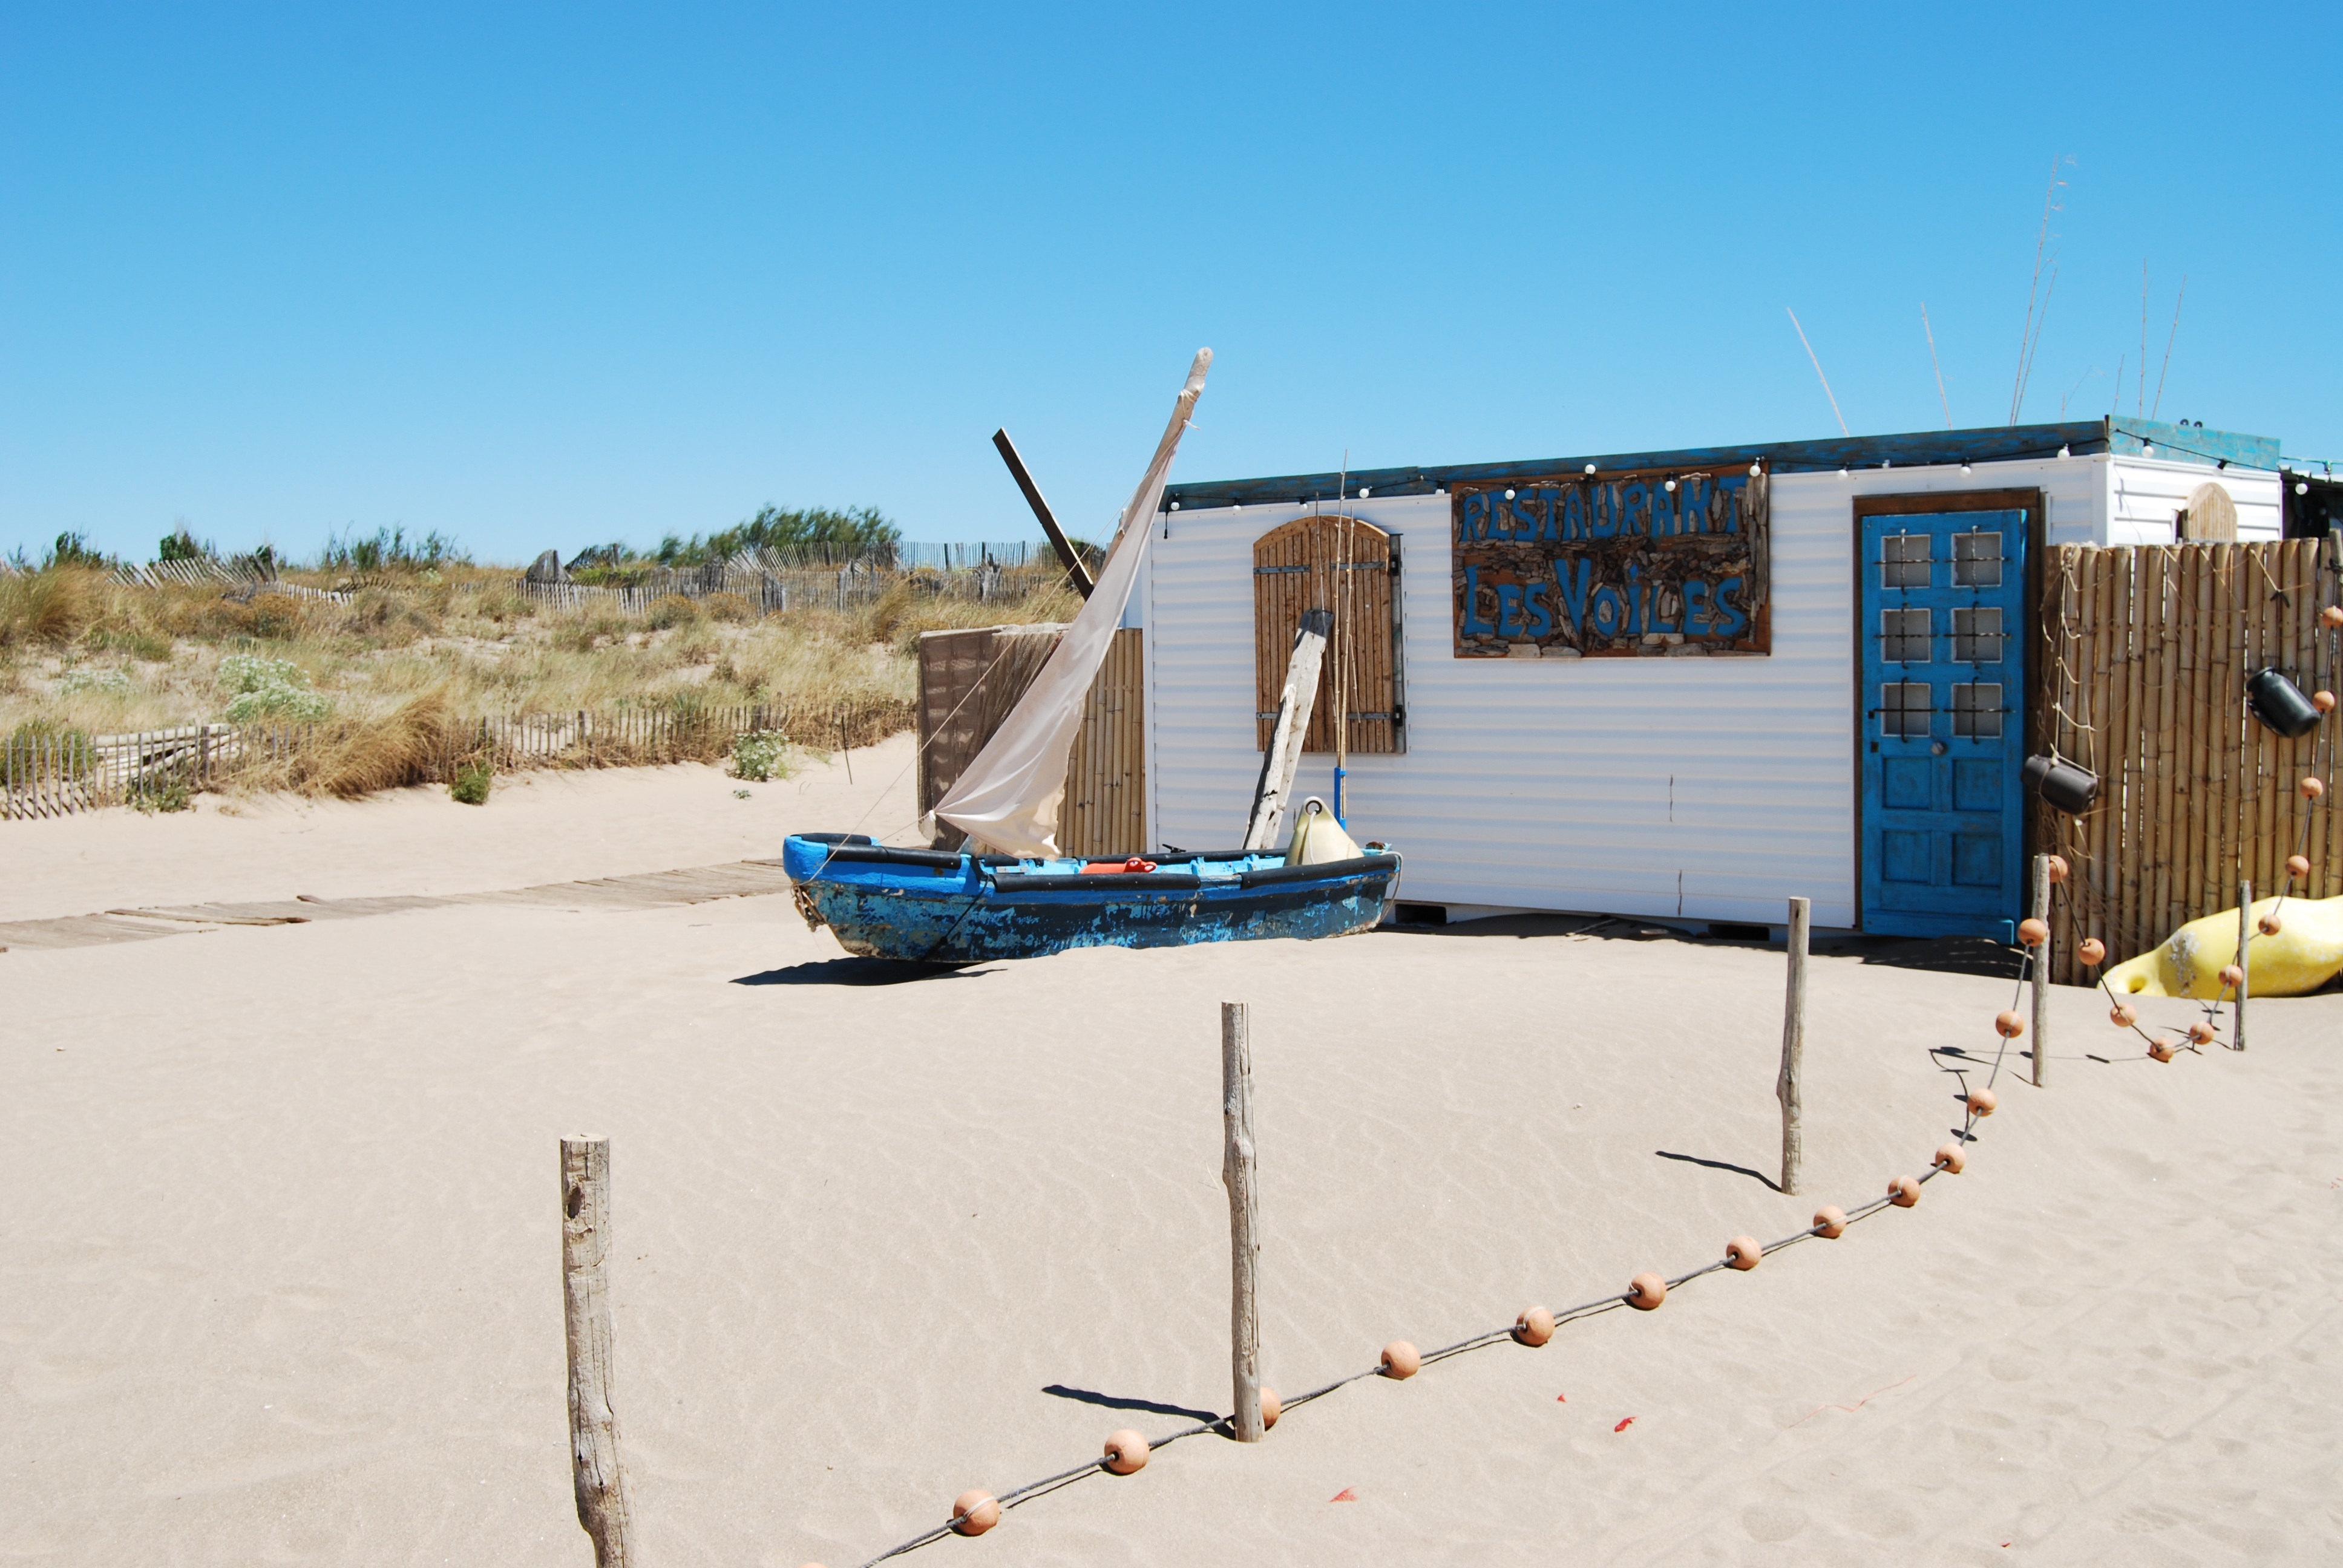
beach, sea, sand, wood, boat, wind, vacation, boot, vehicle, beautiful beaches